Magic: The Gathering – Duels of the Planeswalkers

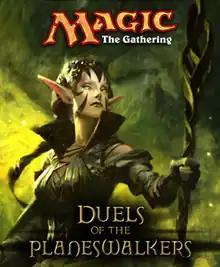
Cover art featuring the character Nissa Revane

Magic: The Gathering – Duels of the Planeswalkers is a video game based on the popular collectible card game , published by Wizards of the Coast. It was released on June 17, 2009.